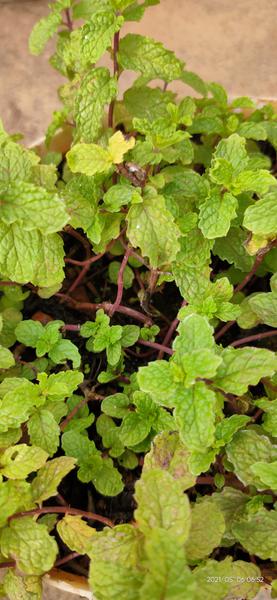
Plant: Mint